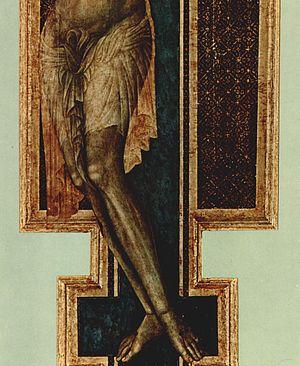
Dans les arts figuratifs, le « naturalisme », souvent employé comme un synonyme de « réalisme », qualifie un style de représentation mimétique, descriptive de la nature alors que d'autres types de représentation de la nature en donnent une forme idéalisée, stylisée, symbolique ou autre. Ces deux termes « réalisme » et « naturalisme » s'appliquent aussi à deux mouvements en peinture au XIXᵉ siècle, ce qui peut créer une certaine confusion.